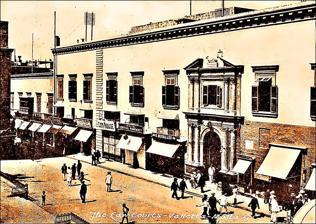
Building: Auberge d'Auvergne
Country: Unknown
Year built: 1583
This article is about the Auberge in Valletta. For the one in Birgu, see Auberge d'Auvergne et Provence . Auberge in Valletta, Malta Auberge d'Auvergne Berġa ta' Alvernja View of Auberge d'Auvergne and Casa Caccia General information Status Destroyed Type Auberge Architectural style Mannerist Location Valletta , Malta Coordinates 35°53′53.7″N 14°30′44.2″E / 35.898250°N 14.512278°E / 35.898250; 14.512278 Construction started 1571 or 1574 Completed c. 1583 Renovated 1783 (enlarged) 1853 (alterations) Destroyed 30 April 1941 (bombed) 1950s–60s (ruins demolished) Technical details Material Limestone Floor count 2 Design and construction Architect(s) Girolamo Cassar The Auberge d'Auvergne ( Maltese : Berġa ta' Alvernja ) was an auberge in Valletta , Malta . It was built in the 16th century to house knights of the Order of Saint John from the langue of Auvergne . It became a courthouse in the 19th century, and it remained so until it was destroyed by aerial bombardment in 1941. The site is now occupied by the Courts of Justice building , which was constructed in the 1960s. History Auberge d'Auvergne was located in Great Siege Square within Strada San Giorgio (now known as Republic Street), facing the nave of St. John's Co-Cathedral . The langue of Auvergne received the authorization to construct the auberge on 8 June 1570, and construction started either in 1571 or 1574. It was completed in around 1583, and the building was constructed to a design of the Maltese architect Girolamo Cassar . Auberge d'Auvergne was enlarged in 1783, when part of an adjacent 16th-century palace called Casa Caccia was incorporated into the building. The auberge continued to house the langue of Auvergne until 1798, when the Order left Malta due to the French occupation . The site of the auberge is now occupied by the Courts of Justice building In the 19th century it started to be used as for tribunals and court cases, and became at some point it became known as the "Palace of the Courts of Justice". From 1825 onwards, the auberge housed the Tribunale di Pirateria and the Corte di Fallimento , while Governor Sir Henry Bouverie moved the Civil Courts from the Castellania to Auberge d'Auvergne in 1840. The courts of criminal jurisdiction and the office of Police were also moved to the auberge in 1853, and a number of alterations were made to the building under the direction of Superintendent of Government Works William Lamb Arrowsmith. In 1886 an earthquake caused significant damage to the building, rendering it partially unsafe. The ground floor of the building was occupied by a number of shops, and in the early 20th century part of it housed the Alhambra Cinema. The building was included on the Antiquities List of 1925 together with the other auberges in Valletta. On 23 May 1930, an assassination attempt occurred in the auberge, when Ġanni Miller fired three shots at Prime Minister Lord Strickland . Palazzo Testaferrata, Balzan On 30 April 1941, during World War II , the auberge and the adjacent Casa Caccia were hit by a German parachute mine , and they were severely damaged. The law courts subsequently moved to another location outside Valletta, in Balzan at Palazzo Testaferrata and at a seminary in Floriana , but in 1943 they returned to the part of the auberge which was still standing. They remained there until 1956, when the premises had to be vacated due to their dilapidated state. From 1956, the Magistrates' Court was situated at Casa Brunet at 107 Old Bakery Street. The ruins were subsequently demolished, and a new courthouse with a neoclassical design began to be built on the site on 5 May 1965. It was inaugurated on 9 January 1971. The site of the portico is scheduled at grade 3, according to a 2006 decision, as some remains of the auberge may remain below ground. Architecture Auberge d'Auvergne was built in the Mannerist style, typical of its architect Girolamo Cassar . The building originally had a square plan with a central courtyard , and it had a somewhat plain façade containing an ornate doorway flanked by three windows on either side. The quoins of the building had rustications similar to those found at Auberge d'Aragon . After the 1783 enlargement, three further windows were added on the left side of the building, and its façade was no longer symmetrical. Further reading Darmanin Demajo, G. (1931). "L'Albergia della Lingua d'Alvernia e la capella d'Alvernia in S. Giovanni" (PDF) . Archivio Storico di Malta (ASM) (in Italian). 2 (4): 206– 207. References